Jagdgeschwader 2

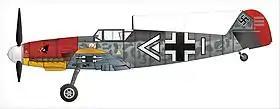
Messerschmitt Bf 109 F-2, Hans Hahn, 1941

From January to June 1941, JG 2 and JG 26 were supported by other fighter wings. "Jagdgeschwader" 1 (JG 1—1st Fighter Wing), JG 51, "Jagdgeschwader" 52 (JG 52—52nd Fighter Wing), "Jagdgeschwader" 53 (JG 53—53rd Fighter Wing) and LG 2 were among those credited with successes against the Circus operations. From mid-1941 through to 1942, JG 26 were fully occupied with defending German military targets in northern France and Belgium from RAF incursions. JG 26 defended airspace east of the Seine to the Dutch border, while JG 2 covered west of the demarcation line. The majority of the operations conducted were defensive but offensive "jabo" operations were conducted until the beginning of 1943 when they could no longer be spared for attack missions. On 3 July 1941, JG 2 lost another commander killed when Wilhelm Balthasar was shot down and crashed. The "Geschwaderkommodore" was buried in the same plot as his father, a soldier killed in World War I. "Oberstleutnant" Walter Oesau replaced Balthasar, and commanded JG 2 for the next two years. On 9 June, 32-victory ace Machold was shot down by a British destroyer and was captured. Machold's E-7 was the last Emil lost by III./JG 2, for the "Geschwader" had, by this time, been almost completely re-equipped with the new and improved Bf 109 F. Over a two-day period, JG 2 claimed heavily against RAF formations. On 23 July the wing claimed 29 British aircraft, while JG 26 claimed 10. Actual RAF losses were 15 in total. The following day, JG 2 lost eight and two damaged, six pilots killed or missing, and two wounded opposing "Circus" 61, supporting Operation Sunrise, to Brest. They claimed 18 bombers. The operation targeted the German ships "Scharnhorst", "Gneisenau" and the cruiser "Prinz Eugen" had docked in March and June 1941 after completing Atlantic missions. Fighter Command reported four dead, three captured and one wounded on the raid—one was downed by ground-fire, two are confirmed to have been lost in action with Bf 109s, the cause of the remaining losses are undetermined. JG 2 claimed three, while their neighbouring JG 26 claimed five fighters. RAF Bomber Command occasionally risked its newer four-engine heavy bombers attacking Brest in 1941, but the raids were rarely successful. Chief of the Air Staff Charles Portal, noted that from 10 January and 15 April 750 sorties had been "thrown" at the German ships in fruitless attempts to sink them. JG 2 claimed 21 bombers in the action, along with the three fighters. 33 Spitfires were claimed in October 1941, alone. On 8 November 1941, Fighter Command flew a last "Circus" operation of the year; though other types of mission were flown during the month and December. The RAF lost 17 Spitfires—JG 2 claimed 10. Post-war analysis attributes at least eight to the neighbouring JG 26, one to ground-fire, one to fuel starvation and another to mechanical failure.